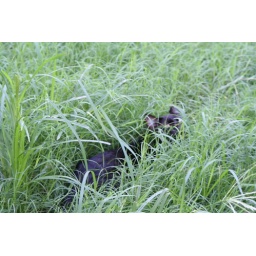
cat in tall grass